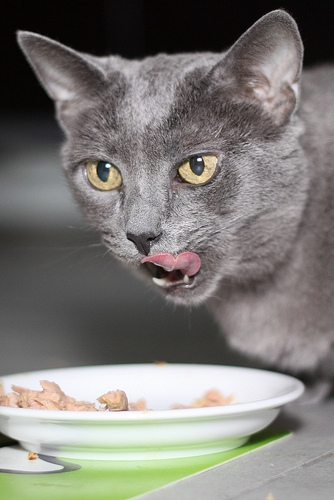
Animal: cat
Breed: Russian Blue